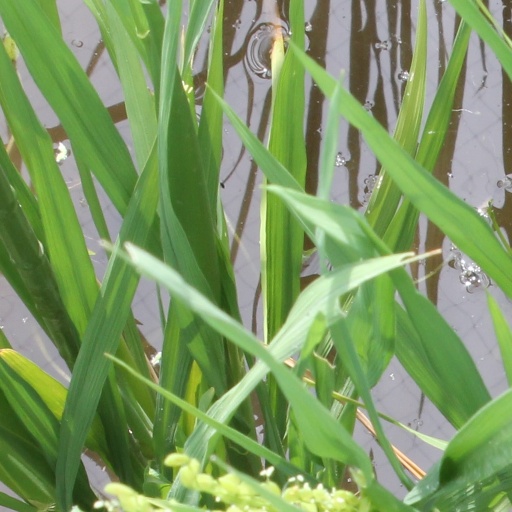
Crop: rice